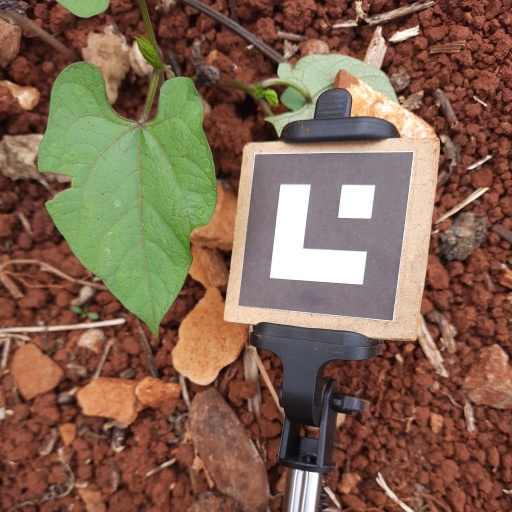
Observations: wavy surface, eating holes in the edge, under shade